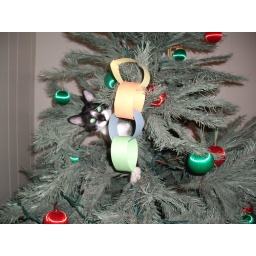
This is the tree the kids decorated. The cat practically lived in it.